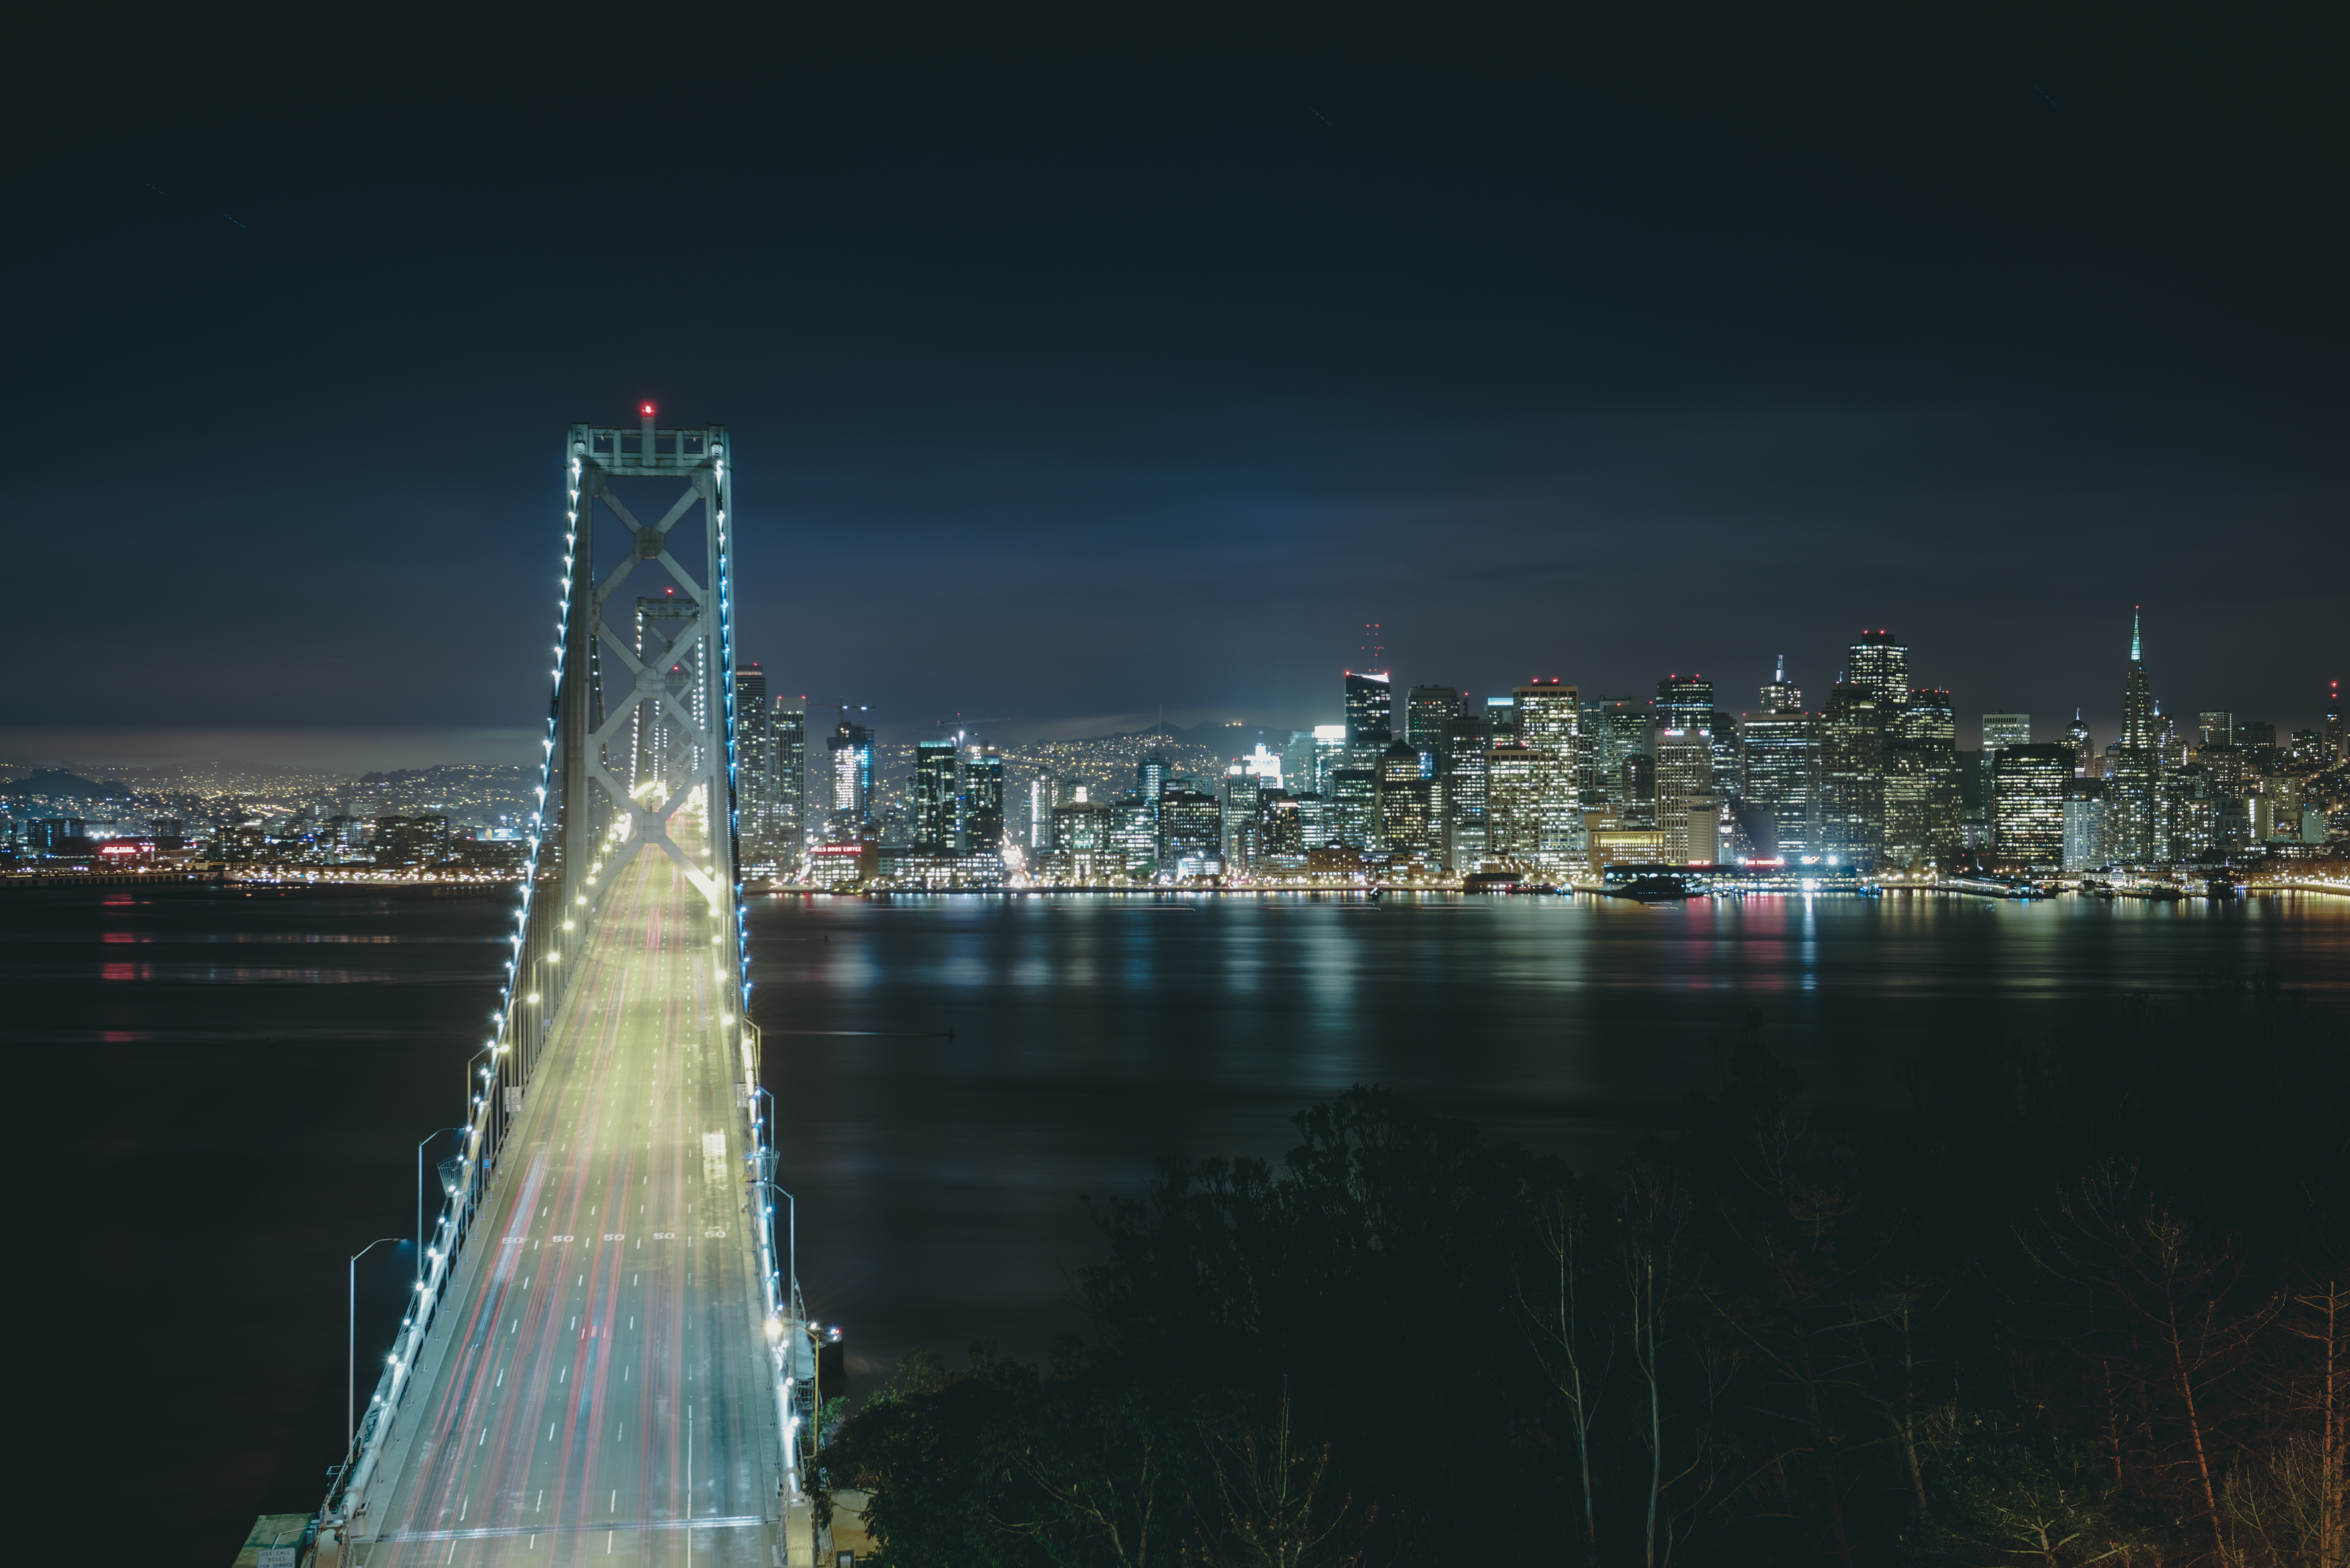
horizon, light, bridge, skyline, night, city, skyscraper, cityscape, downtown, dusk, evening, reflection, tower, landmark, tower block, metropolis, urban area, human settlement, atmosphere of earth, metropolitan area